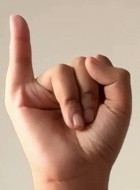
ASL sign: I